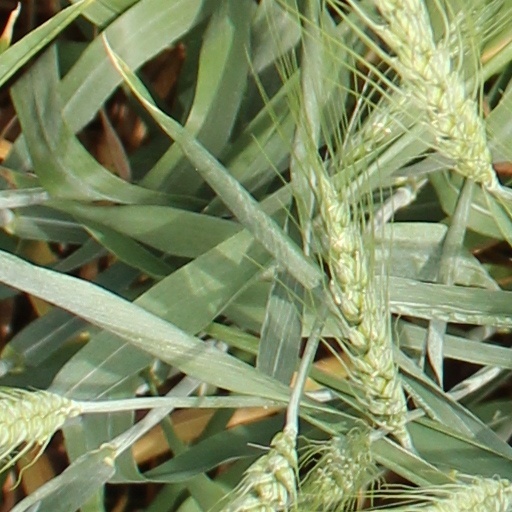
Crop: wheat